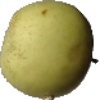
Label: Apple Golden 3